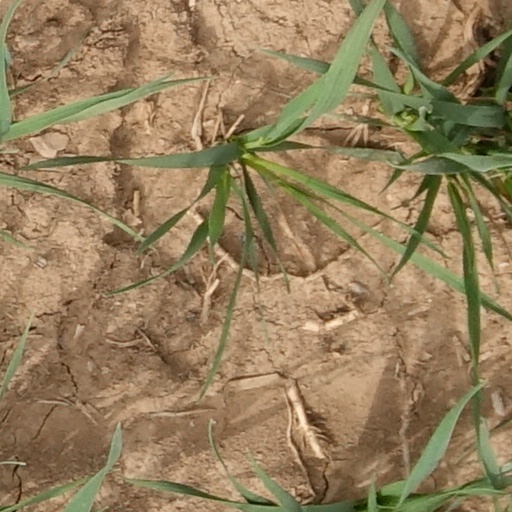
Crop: wheat